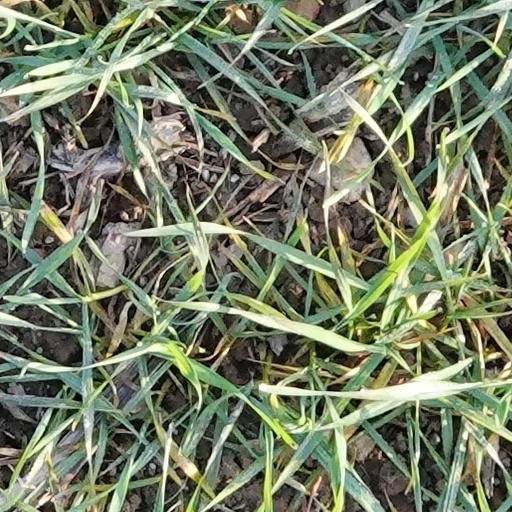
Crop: wheat